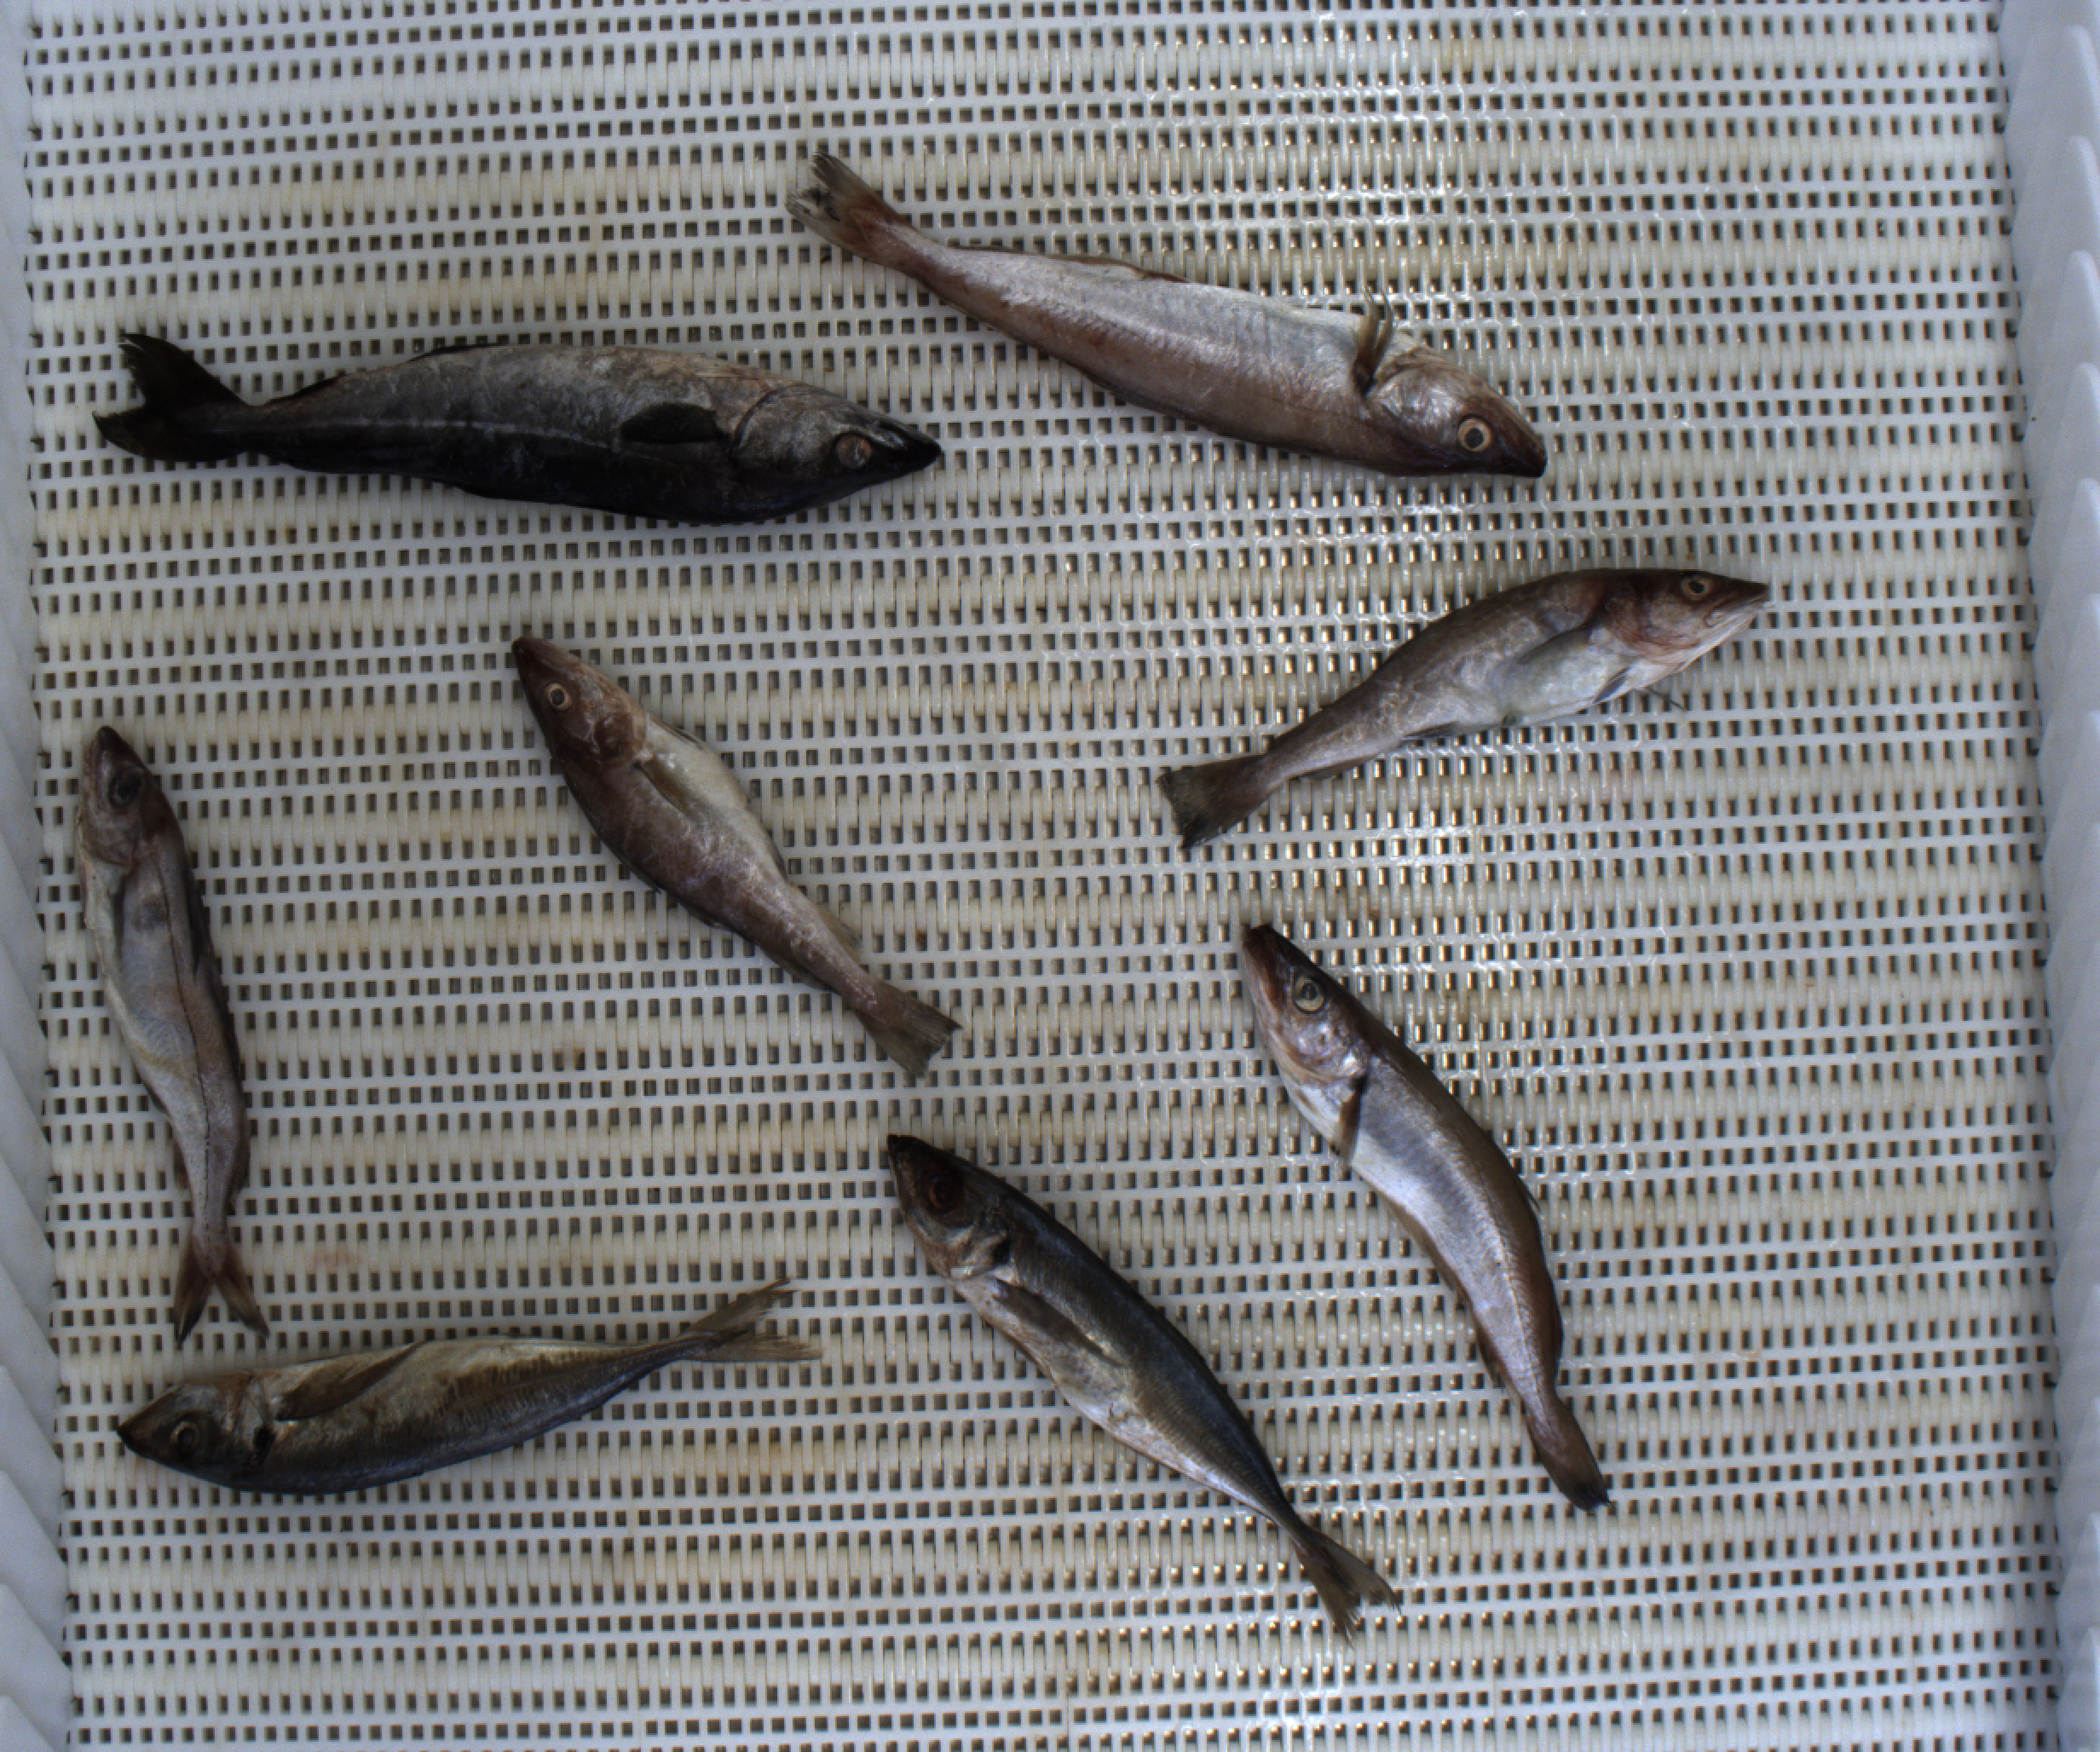
Total fish: 8
Cod: 2
Haddock: 1
Whiting: 2
Hake: 0
Horse mackerel: 2
Saithe: 1
Other: 0